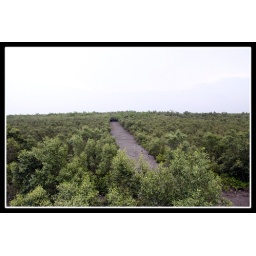
Man made corridor between the Mangrove forest to see the animals in one of the watch tower